Étrigny

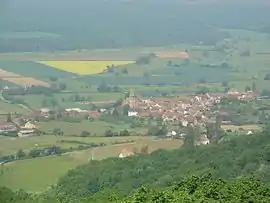
A general view of Étrigny

Étrigny is a commune in the eastern French department of Saône-et-Loire.